Henry and Johanna Van Maren House-Diamond Filling Station

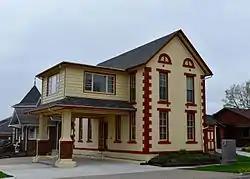

The Henry and Johanna Van Maren House-Diamond Filling Station is a historic building located in Pella, Iowa, United States. The Van Marens had this two-story brick building constructed for their family home in 1877. Both were first generation immigrants from the Netherlands. Henry was a wagon and carriage-maker. They bought the property their home stands on under Johanna's name, and it remained in her name until she died in 1912 and it passed to Henry.